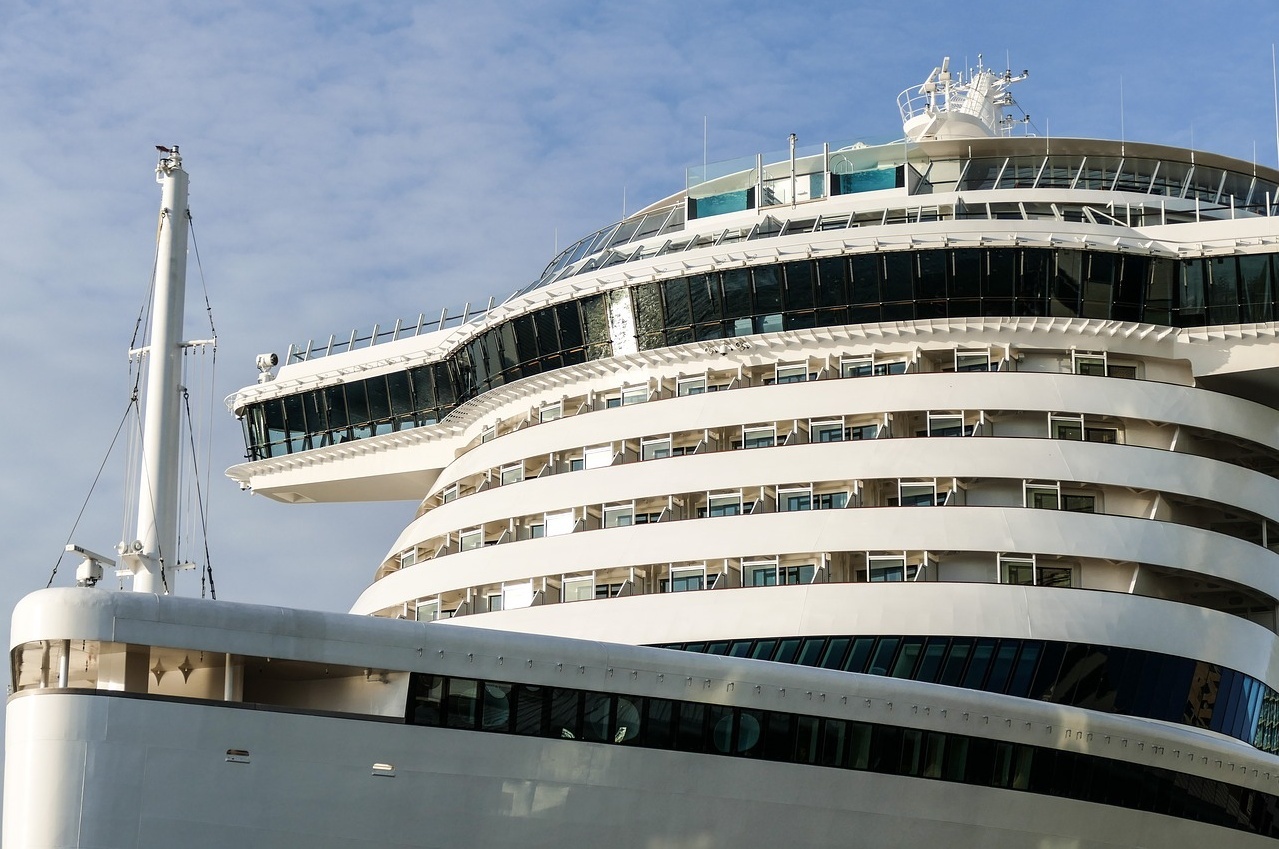
Vehicle type: Ships